Monty Rice

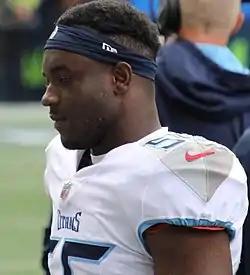
Rice with the Tennessee Titans in 2021

Montavian Lamar Rice-Jordan (born January 8, 1999) is an American professional football linebacker for the New England Patriots of the National Football League (NFL). He previously played for the Tennessee Titans and New Orleans Saints. He played college football for the Georgia Bulldogs and was selected by the Titans in the third round of the 2021 NFL draft.